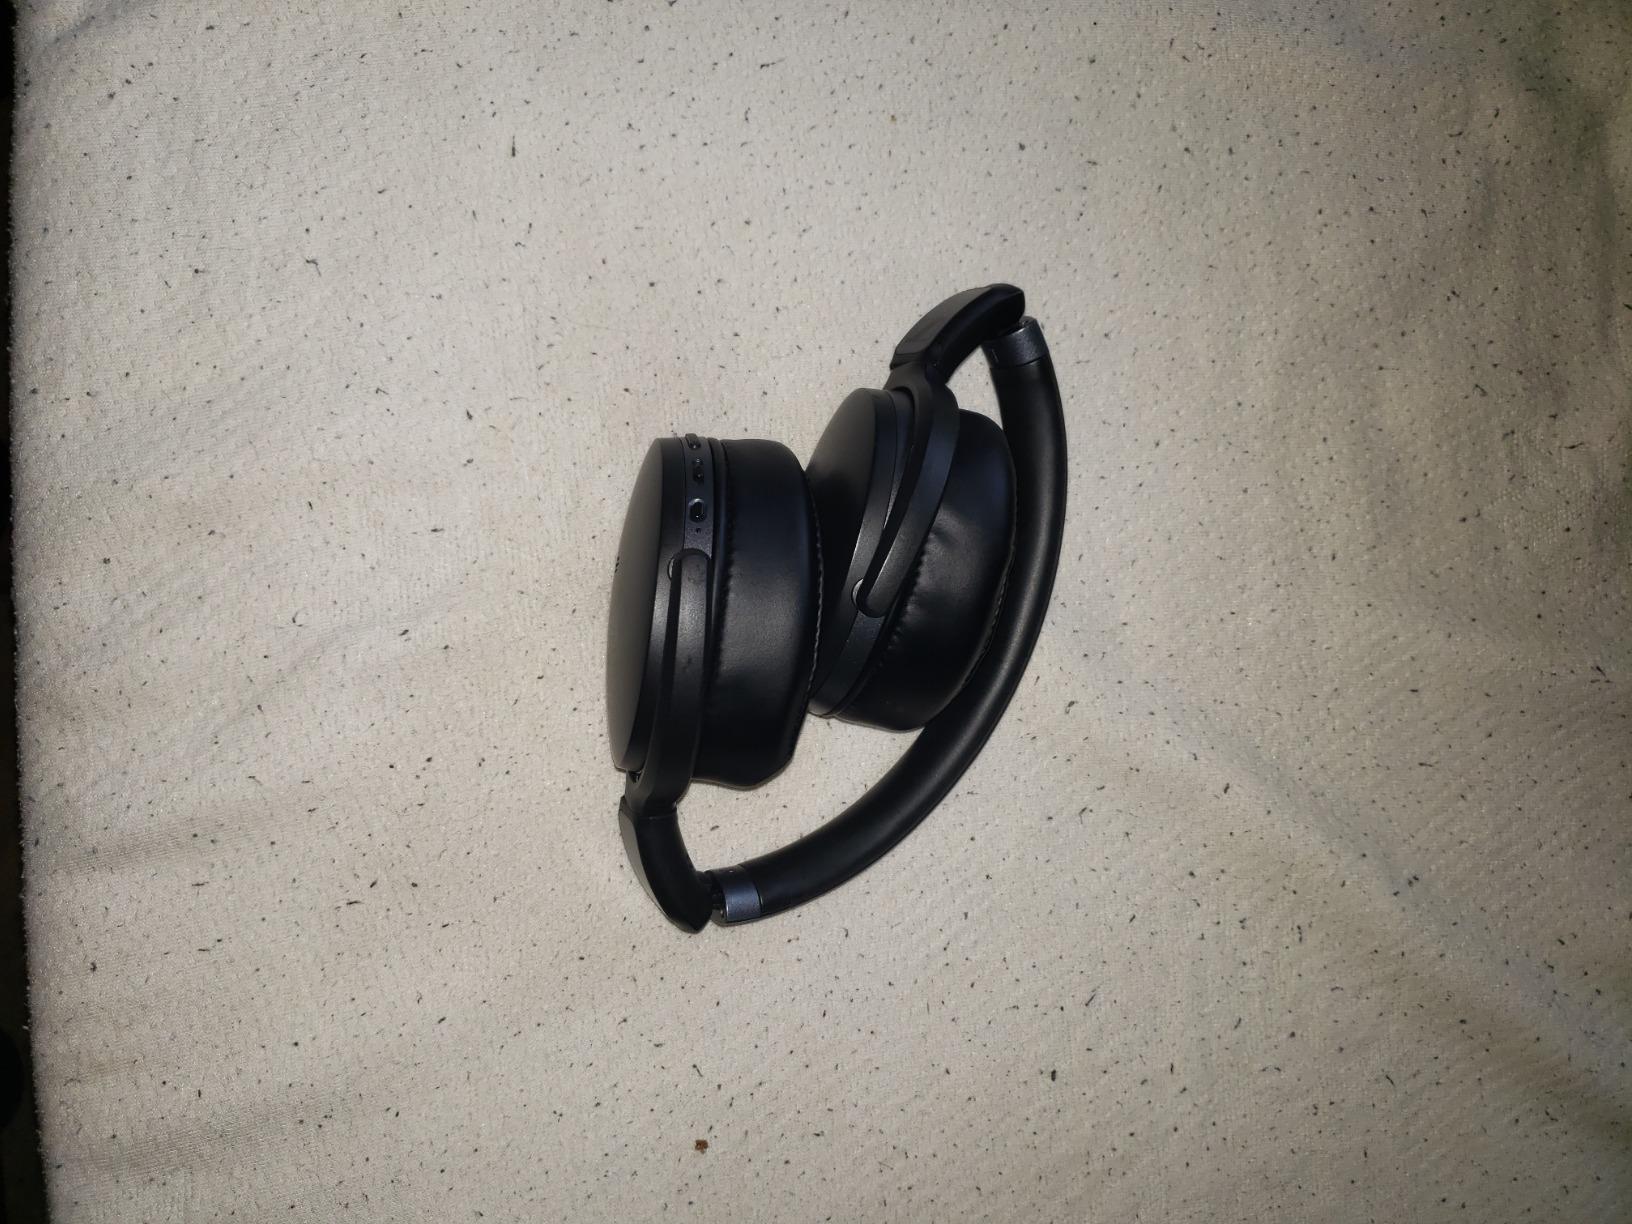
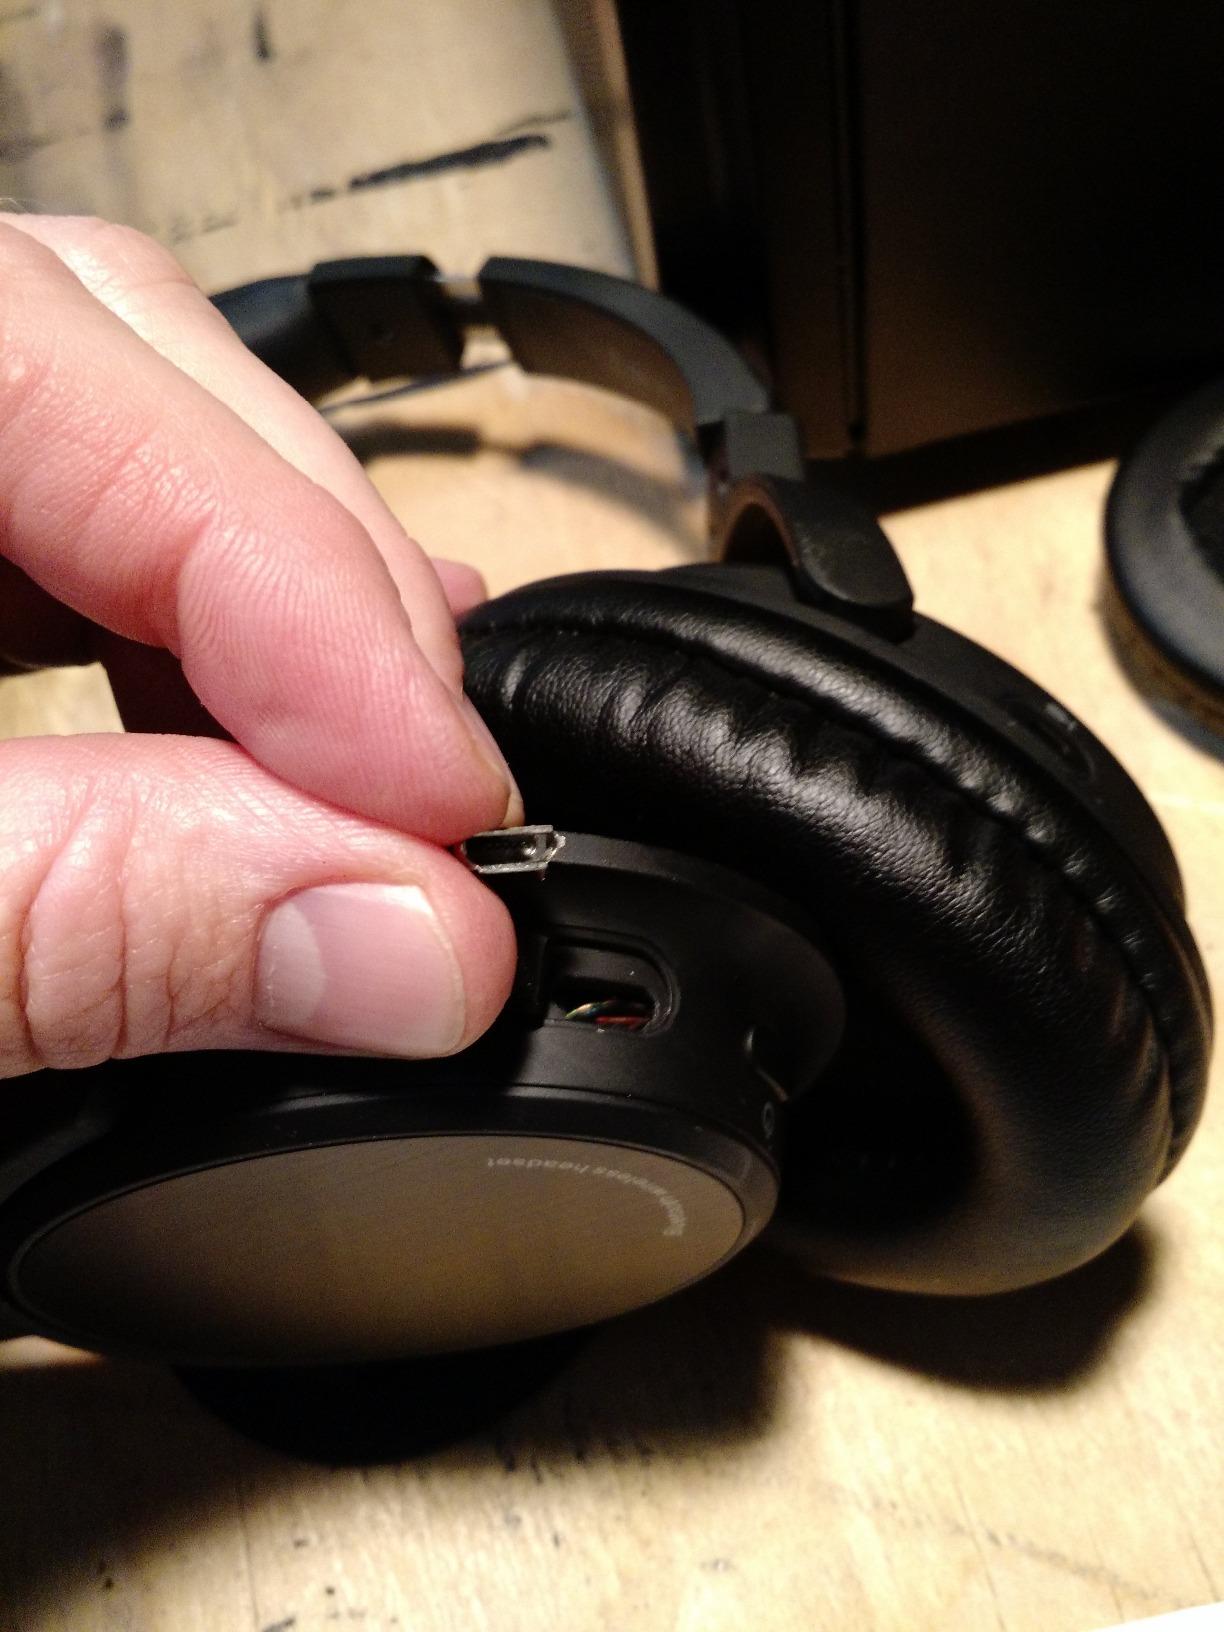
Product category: headphones
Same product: no